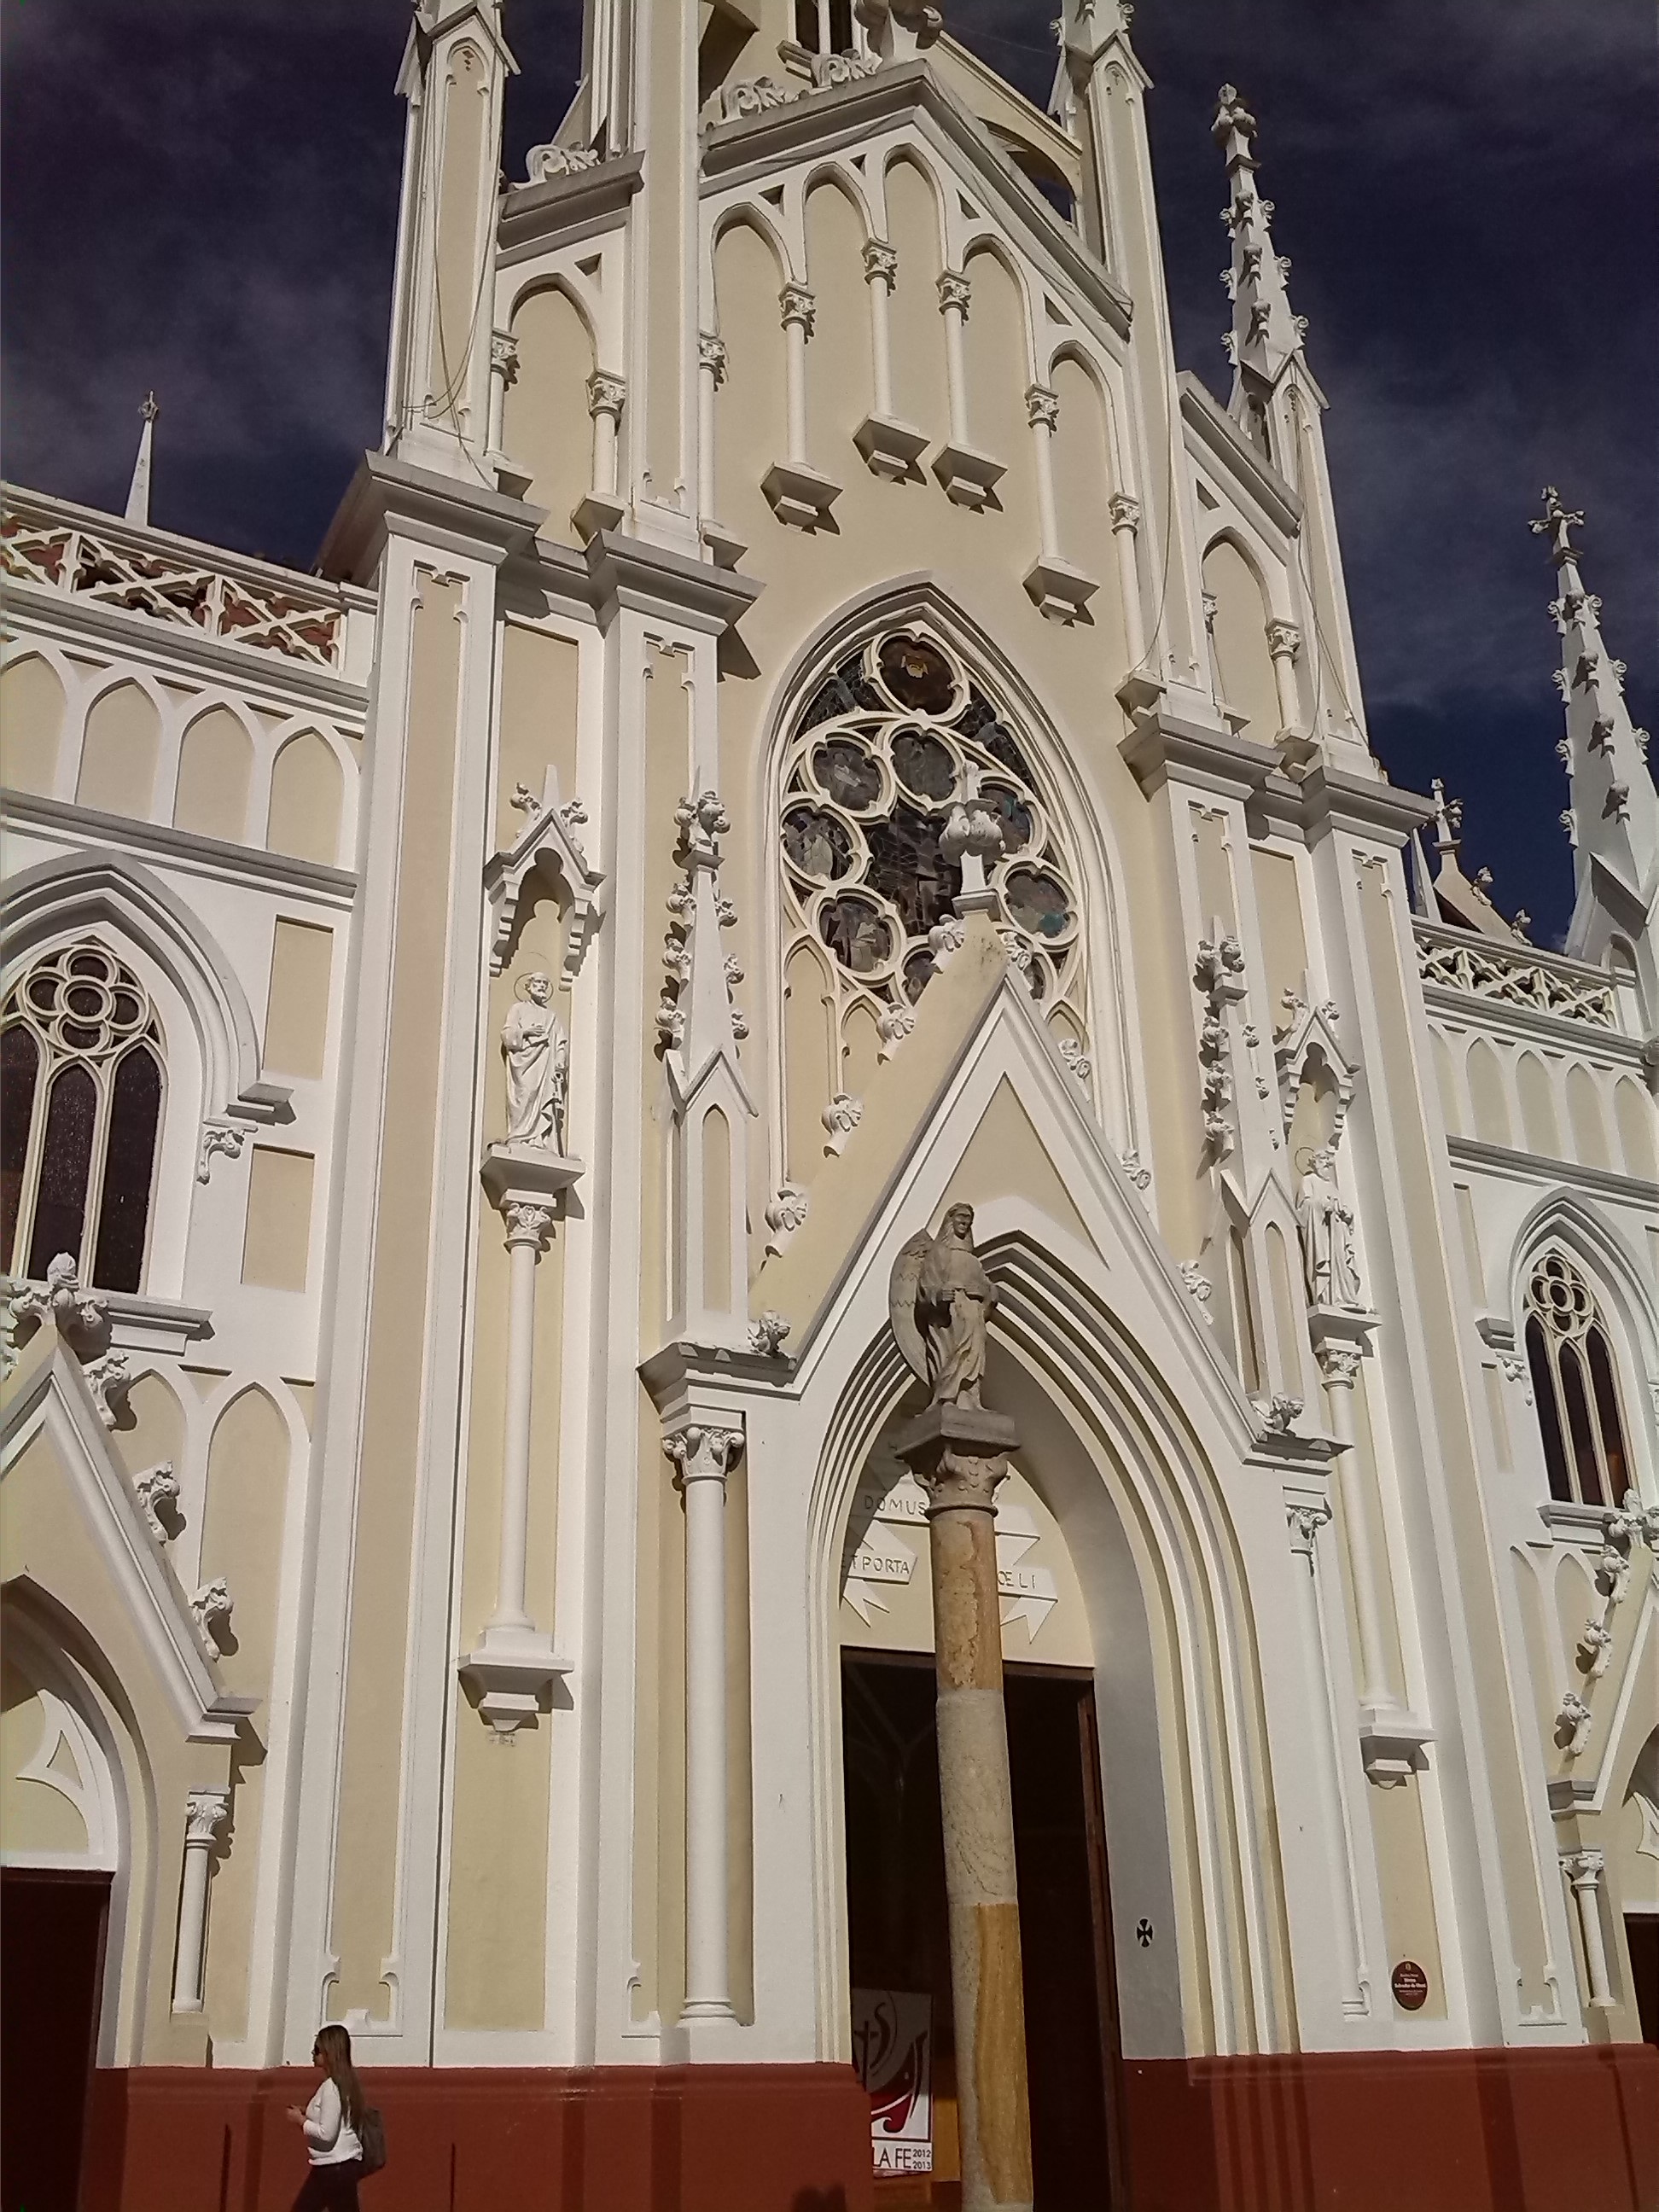
white, building, facade, church, cathedral, chapel, place of worship, trees, monastery, synagogue, basilica, gothic architecture